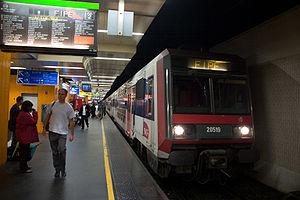
La ligne D du RER d'Île-de-France, plus souvent simplement nommée RER D, est une ligne du réseau express régional d'Île-de-France qui dessert une grande partie de la région Île-de-France selon un axe nord-sud. Elle relie Orry-la-Ville et Creil au nord à Melun, Corbeil-Essonnes et Malesherbes au sud, en passant par le cœur de Paris.